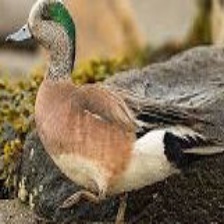
Species: AMERICAN WIGEON
Scientific name: MARECA AMERICANA
ImageNet parent category: drake